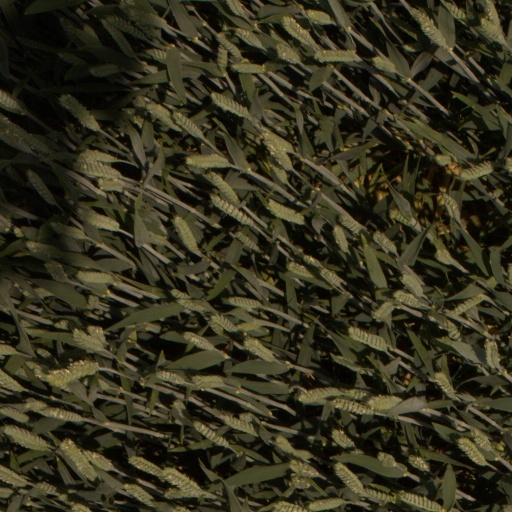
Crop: wheat